Swedish Mauser

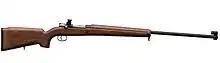
CG 63 competition/target rifle

The Model 1938 rifle (6,5 mm "Gevär" m/38) was adopted in 1938 as part of a worldwide trend (which began just before World War I) towards service rifles that were shorter in overall length than a standard infantry rifle, but longer than a cavalry carbine. Contemporary examples such as the Mauser Karabiner 98k, Short Magazine Lee–Enfield No I Mk III, MAS-36, and M1903 Springfield were all noticeably shorter than a standard late 19th century infantry rifle, and with another war on the horizon the Swedes felt it would be expedient to adopt a shorter rifle for use by mechanized troops and the Navy.